Confessions of a Womanizer

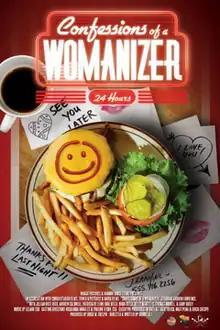
Film poster

Confessions of a Womanizer (also known as Confessions of a Sex Addict) is a 2014 American comedy-drama film directed and written by Miguel Ali and starring Gary Busey, C. Thomas Howell, Andrew Lawrence, and Jillian Rose Reed.